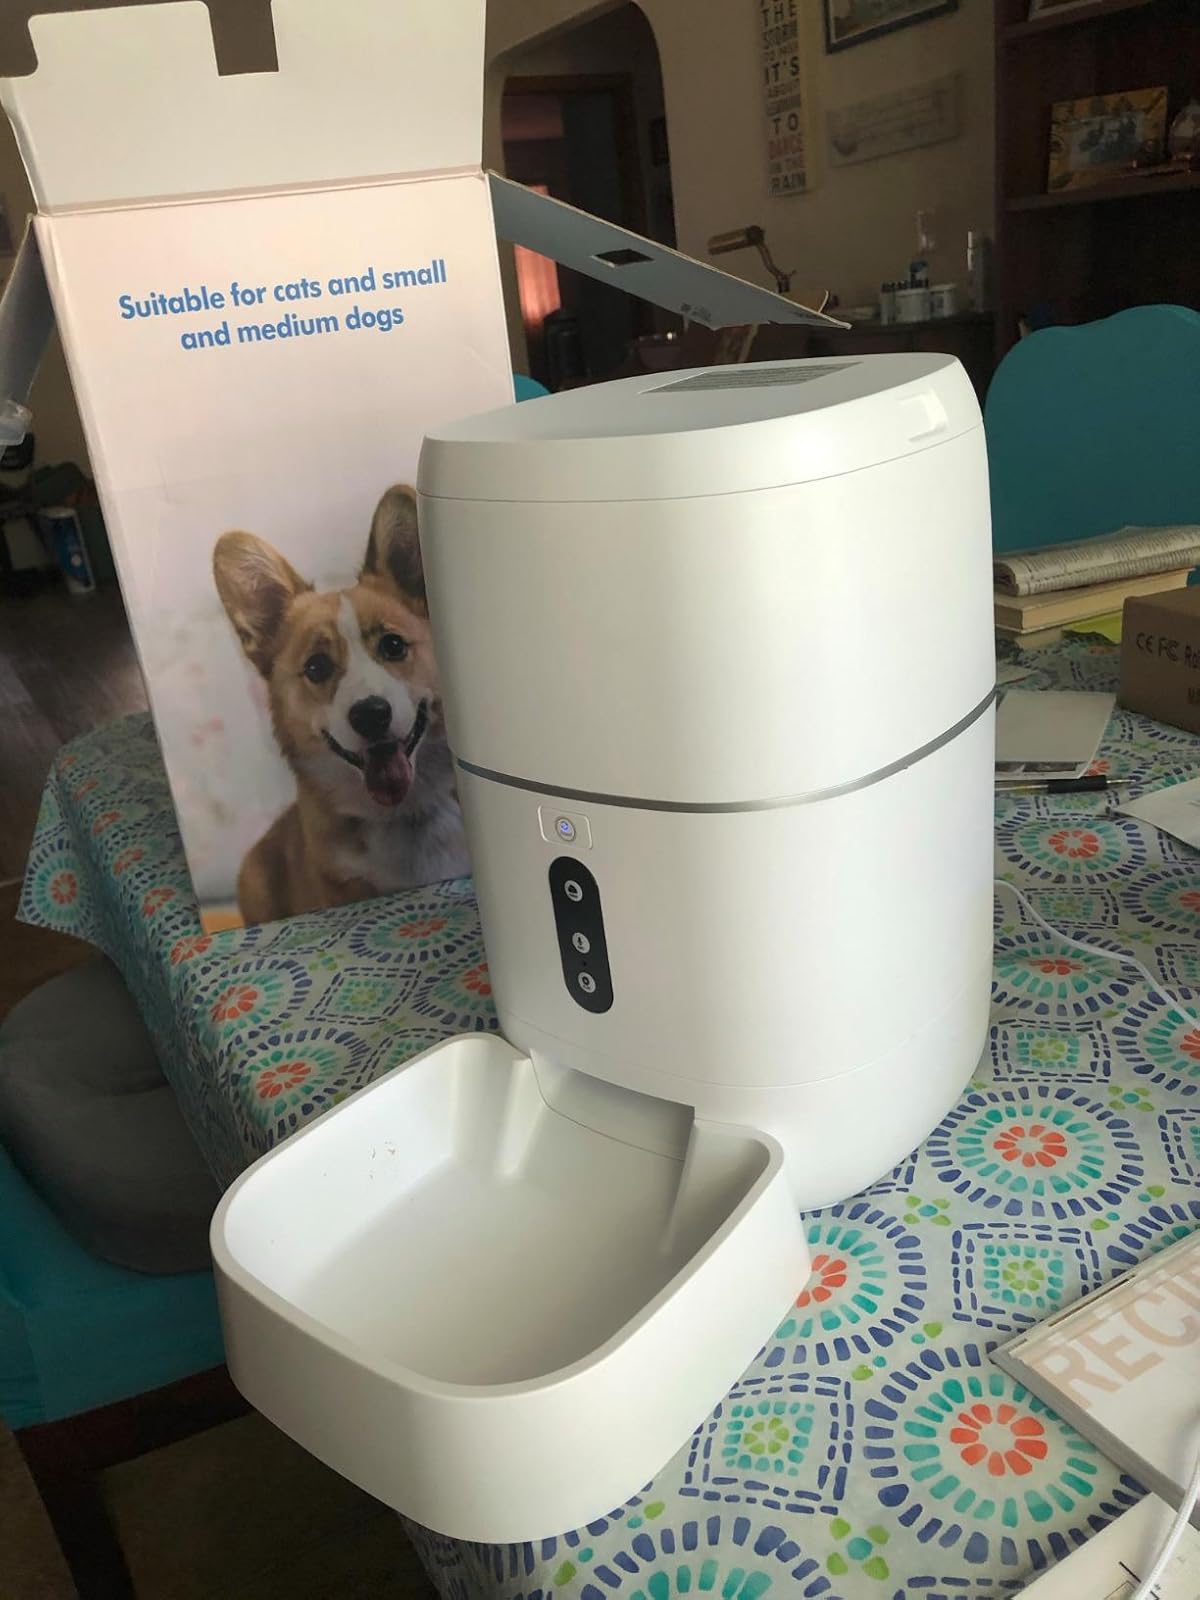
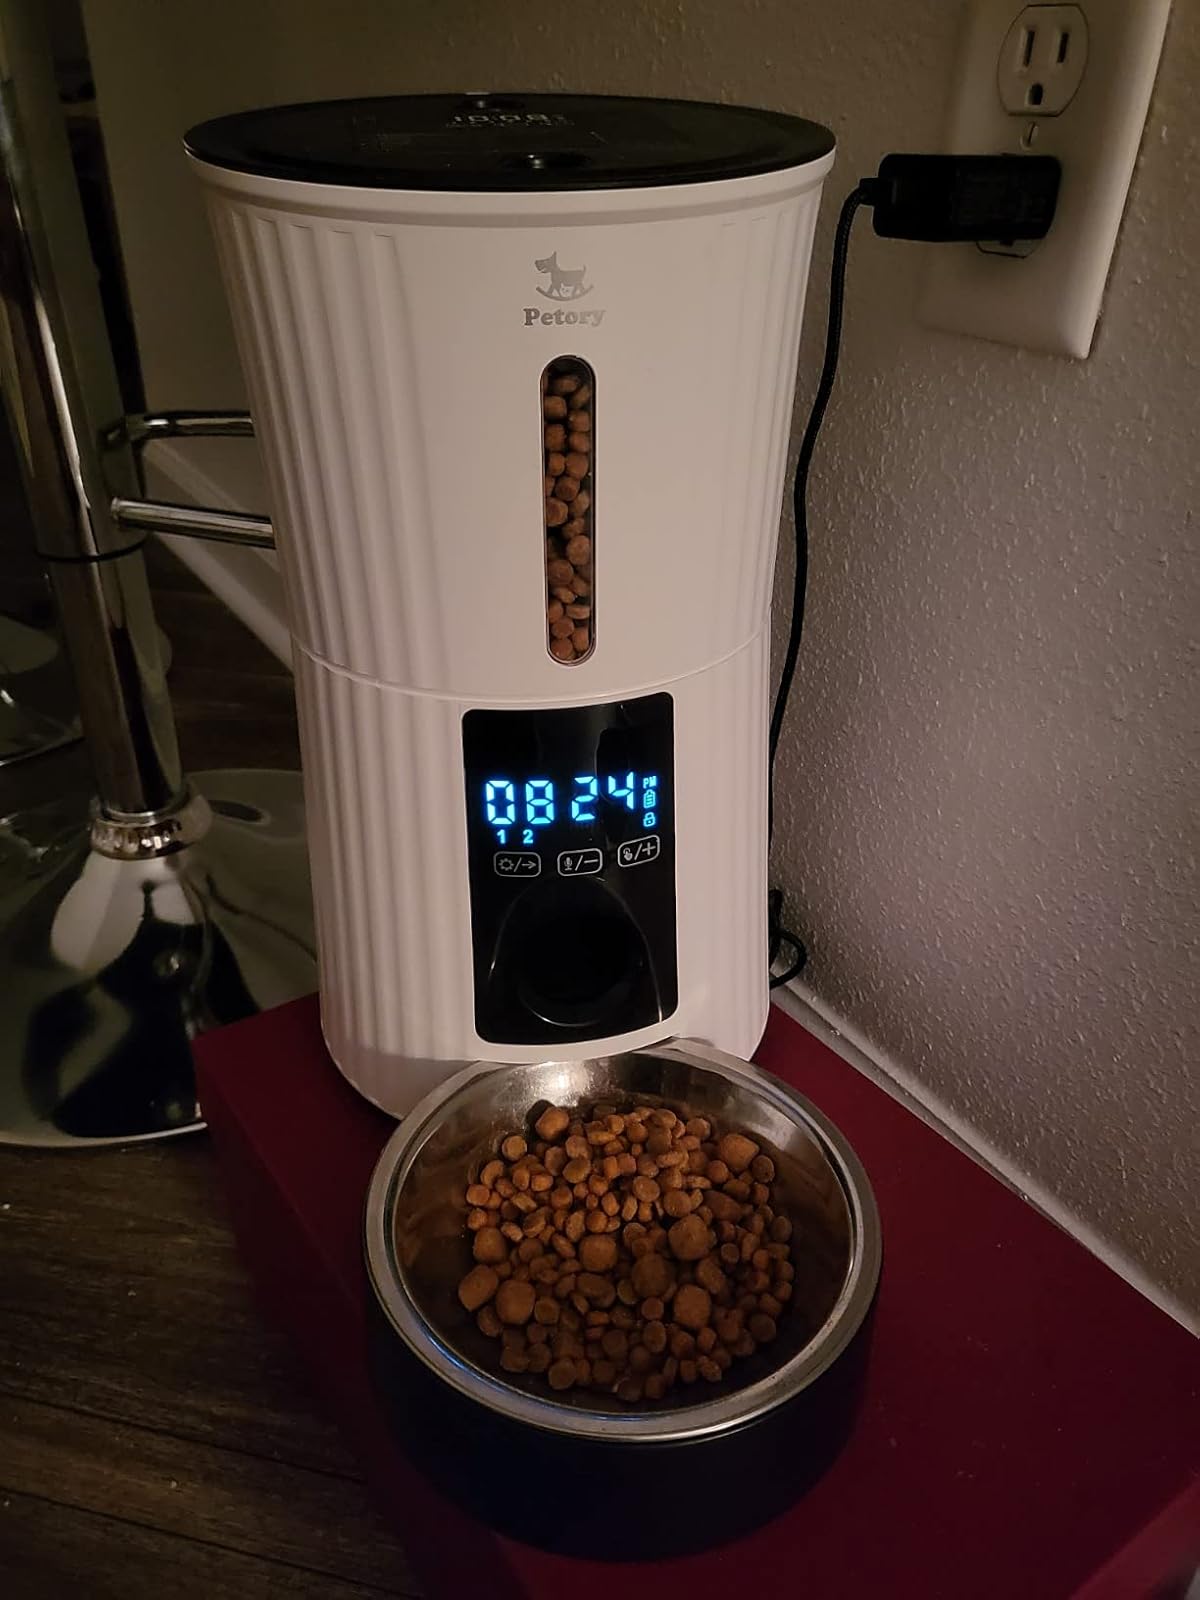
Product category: items_feeder
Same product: no